John Pope Hennessy

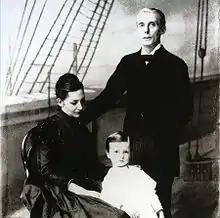
Hennessy's family

Immediately after his tenure in Barbados, Hennessy was appointed as Governor of Hong Kong, a position from which he served until 1882.